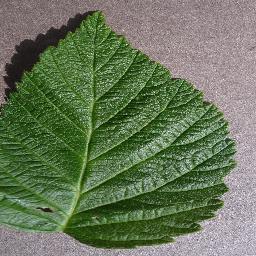
Label: Raspberry___healthy